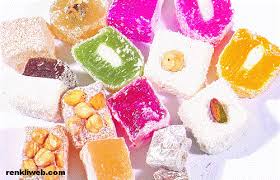
Yemek: lokum